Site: brandenburg
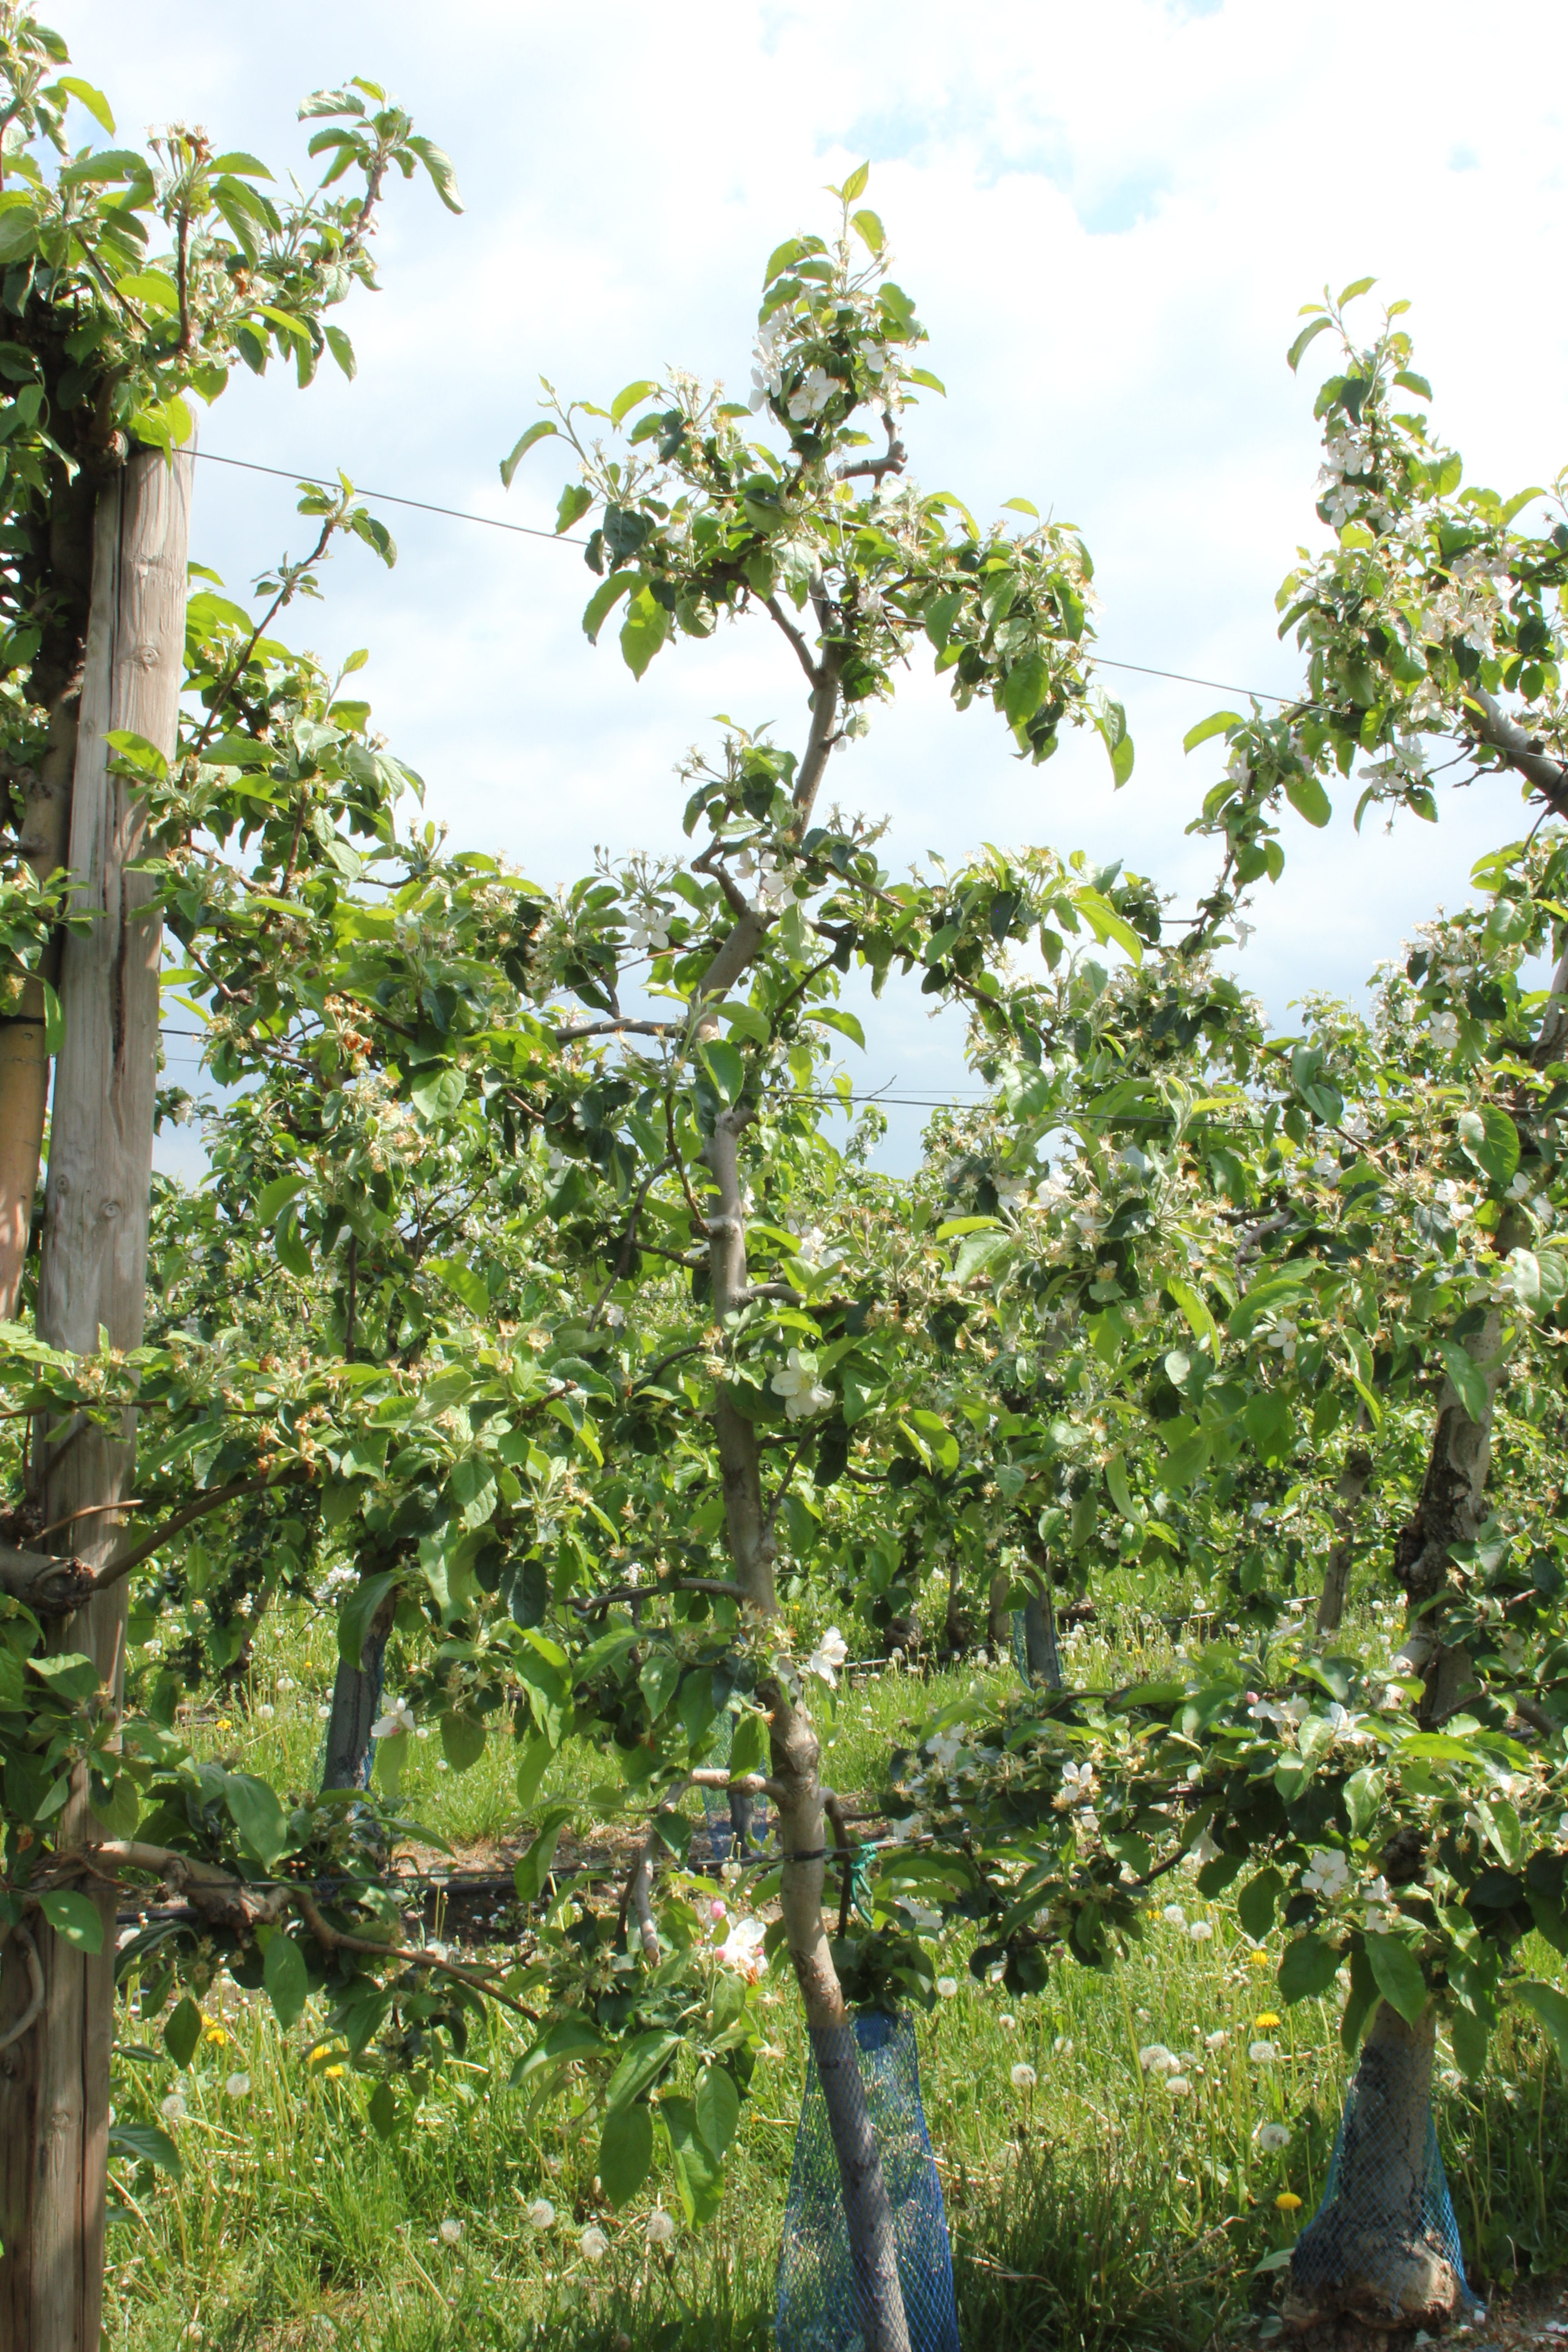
Growth stage (BBCH 67): Flowering